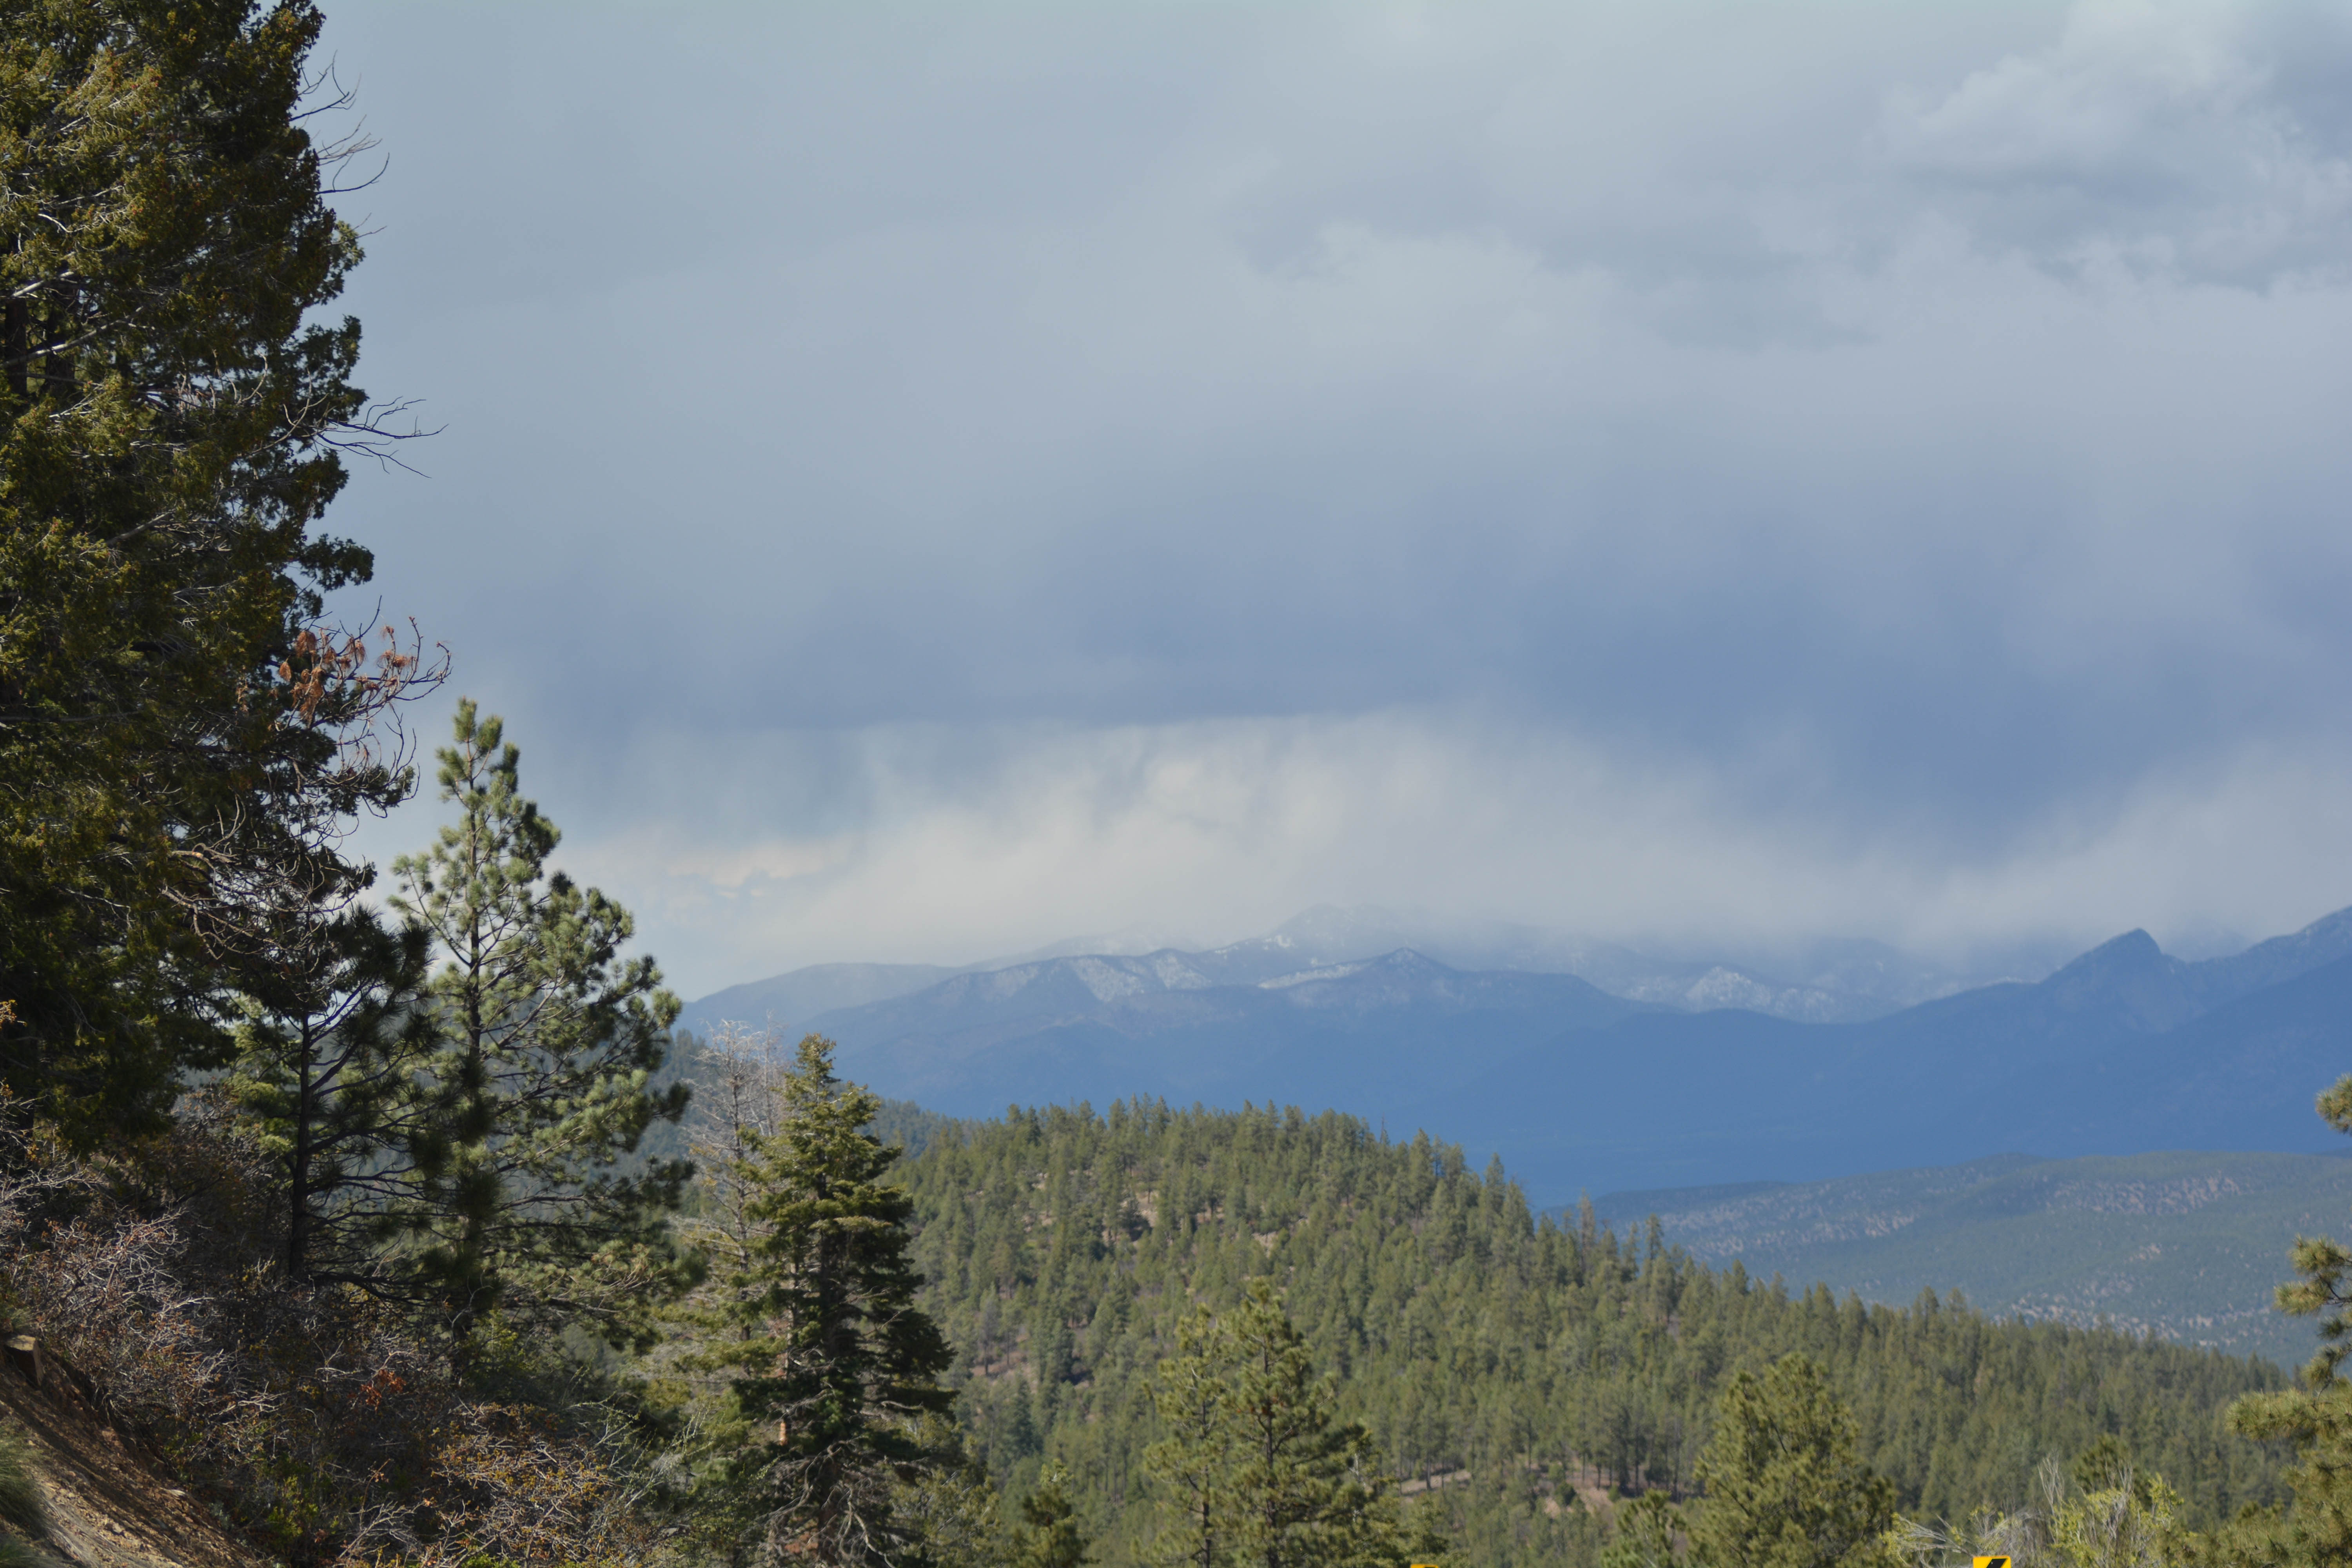
tree, forest, wilderness, mountain, cloud, lake, adventure, valley, mountain range, weather, ridge, summit, alps, plateau, santafe, truchas, northernnewmexico, pueblosantafe, ecosystem, landform, mountain pass, geographical feature, atmospheric phenomenon, mountainous landforms